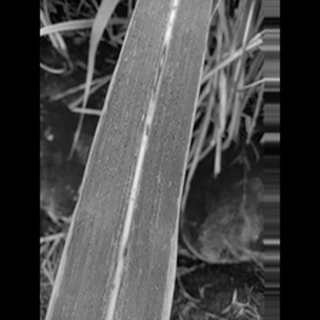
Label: sugarcane_rust